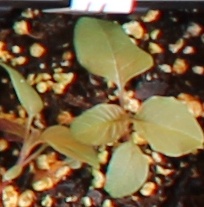
Label: Redroot Pigweed